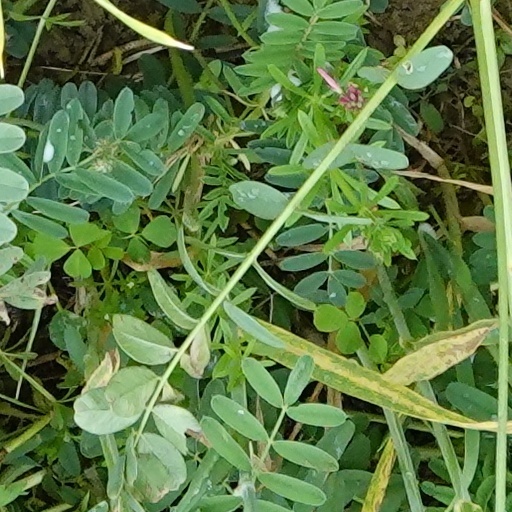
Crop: wheat